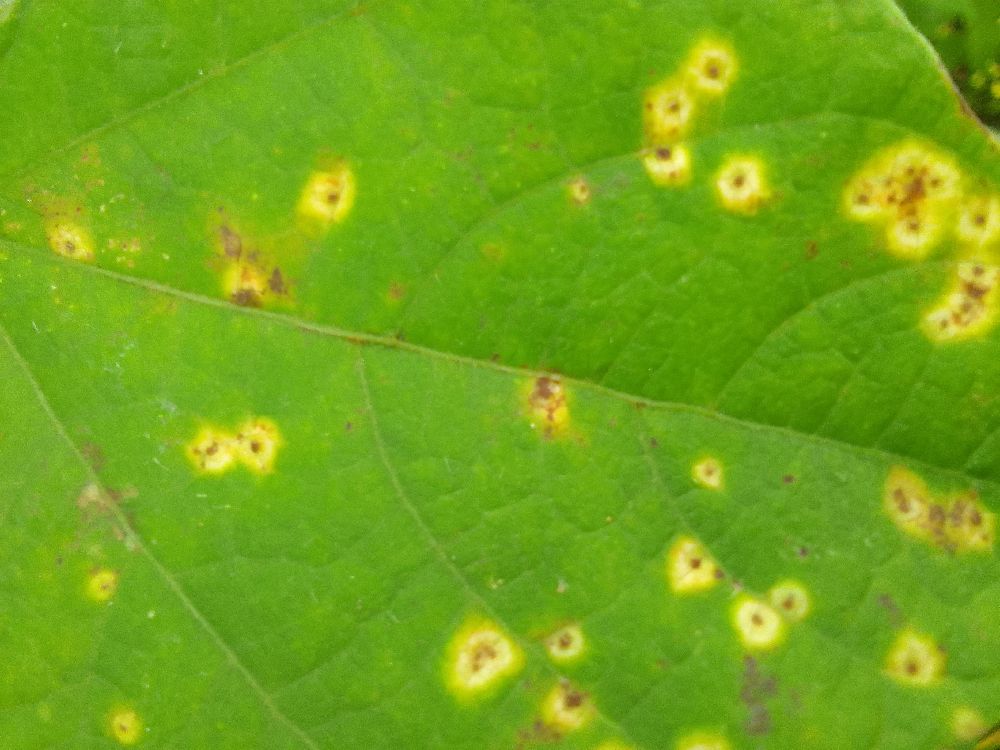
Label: rust